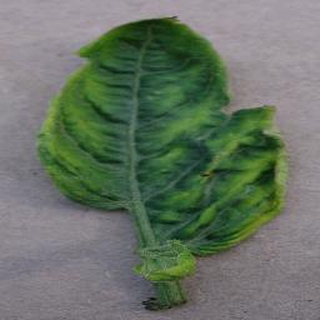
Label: tomato_yellow_leaf_curl_virus